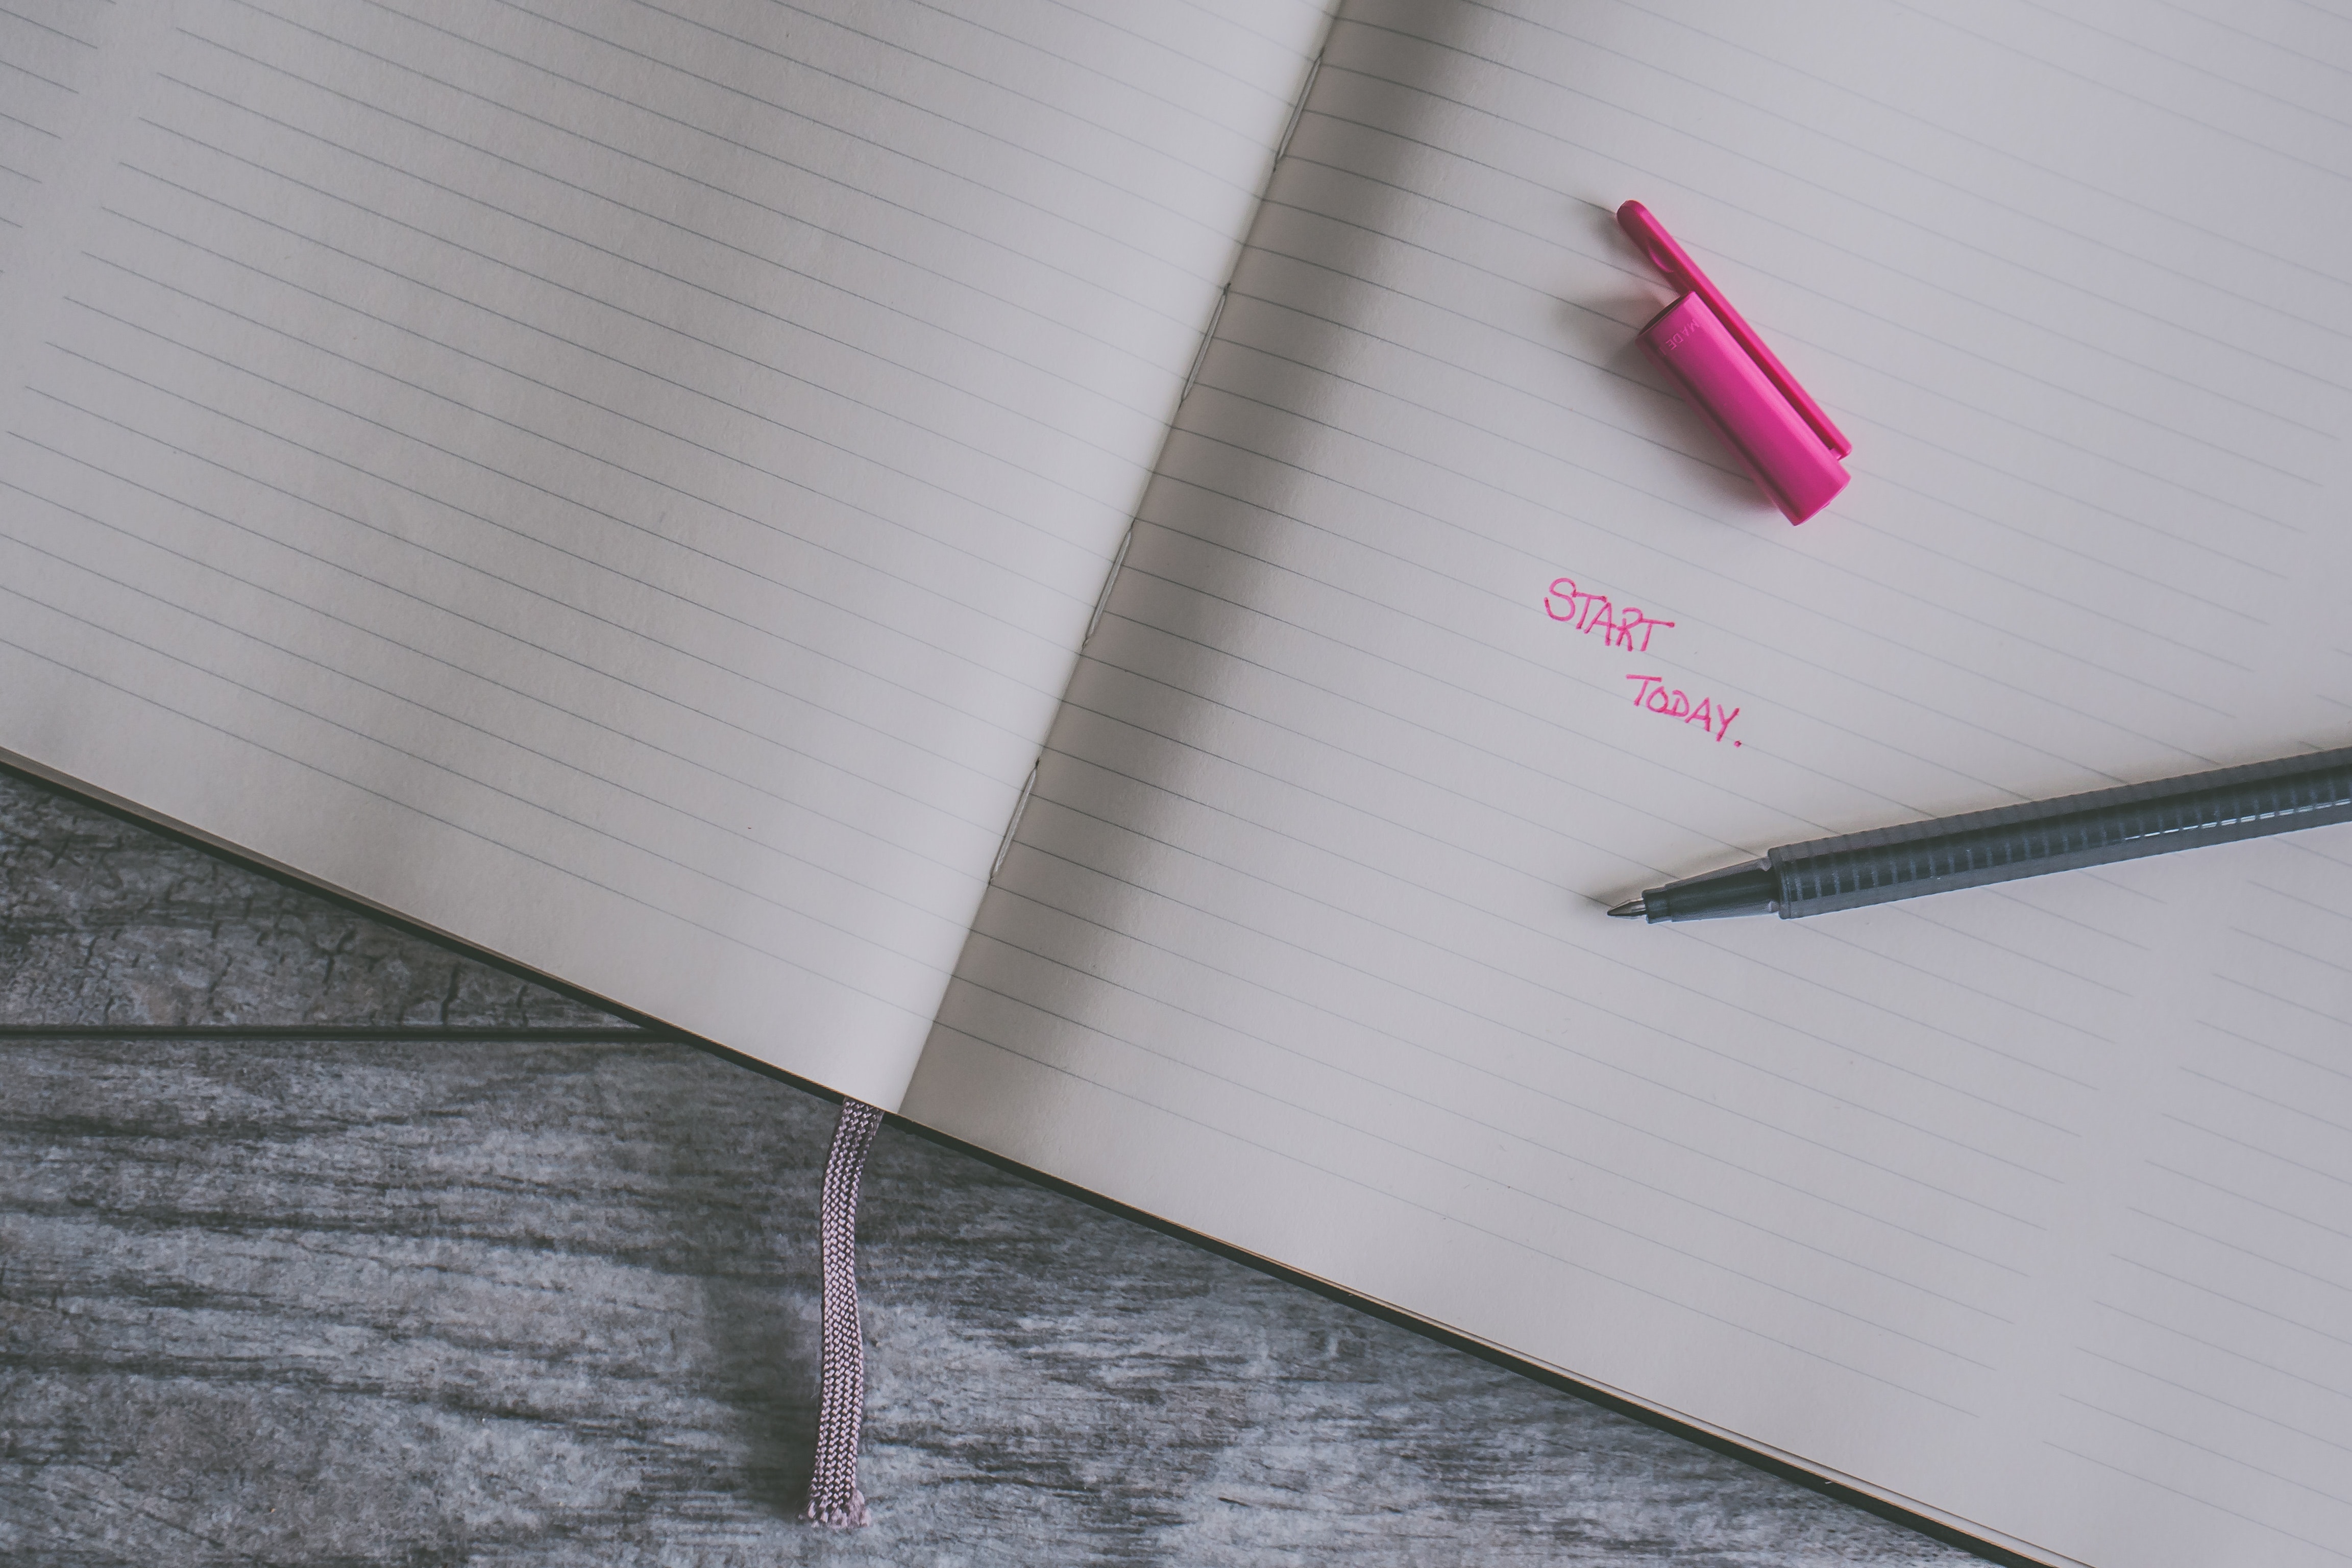
pink, paper, line, paper product, Material property, notebook, stationery, office supplies, writing, rectangle, magenta, drawing